Moulton railway station (North Yorkshire)

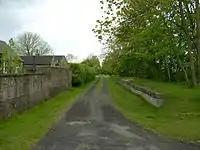
The trackbed and platform, looking towards Scorton

The track bed is now used as an access road for a nearby smallholding, it is not officially recognised as a public right-of-way, though it has been used as a scenic footpath by local people for over 20 years.